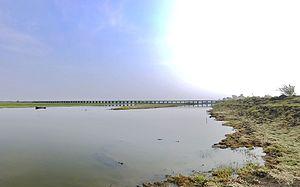
Cet article recense les zones humides d'Inde concernées par la convention de Ramsar.